Tanks of the interwar period

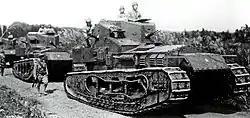
Japanese Whippets.

Germany, constrained by the terms of the Treaty of Versailles, was not allowed to produce tanks of any kind and only a few armoured cars. In 1926 an unofficial program of tank construction was initiated by Hans von Seeckt, the commander of the "Reichswehr". Built by Rheinmetall-Borsig the first "Großtraktor" ("Large Tractor") was similar to the existing British Mk II Medium Tank, 20 tons with a 75 mm gun. This, and other designs, were tested with Soviet co-operation at Kama tank school in the Russian Urals. In Germany proper dummy tanks were used in training, apparently at the instigation of then-Major Heinz Guderian, a staff tactical instructor. Guderian had read Fuller, Liddell-Hart and other tank warfare theorists and he had the support of his commanders to develop his theories into reality.